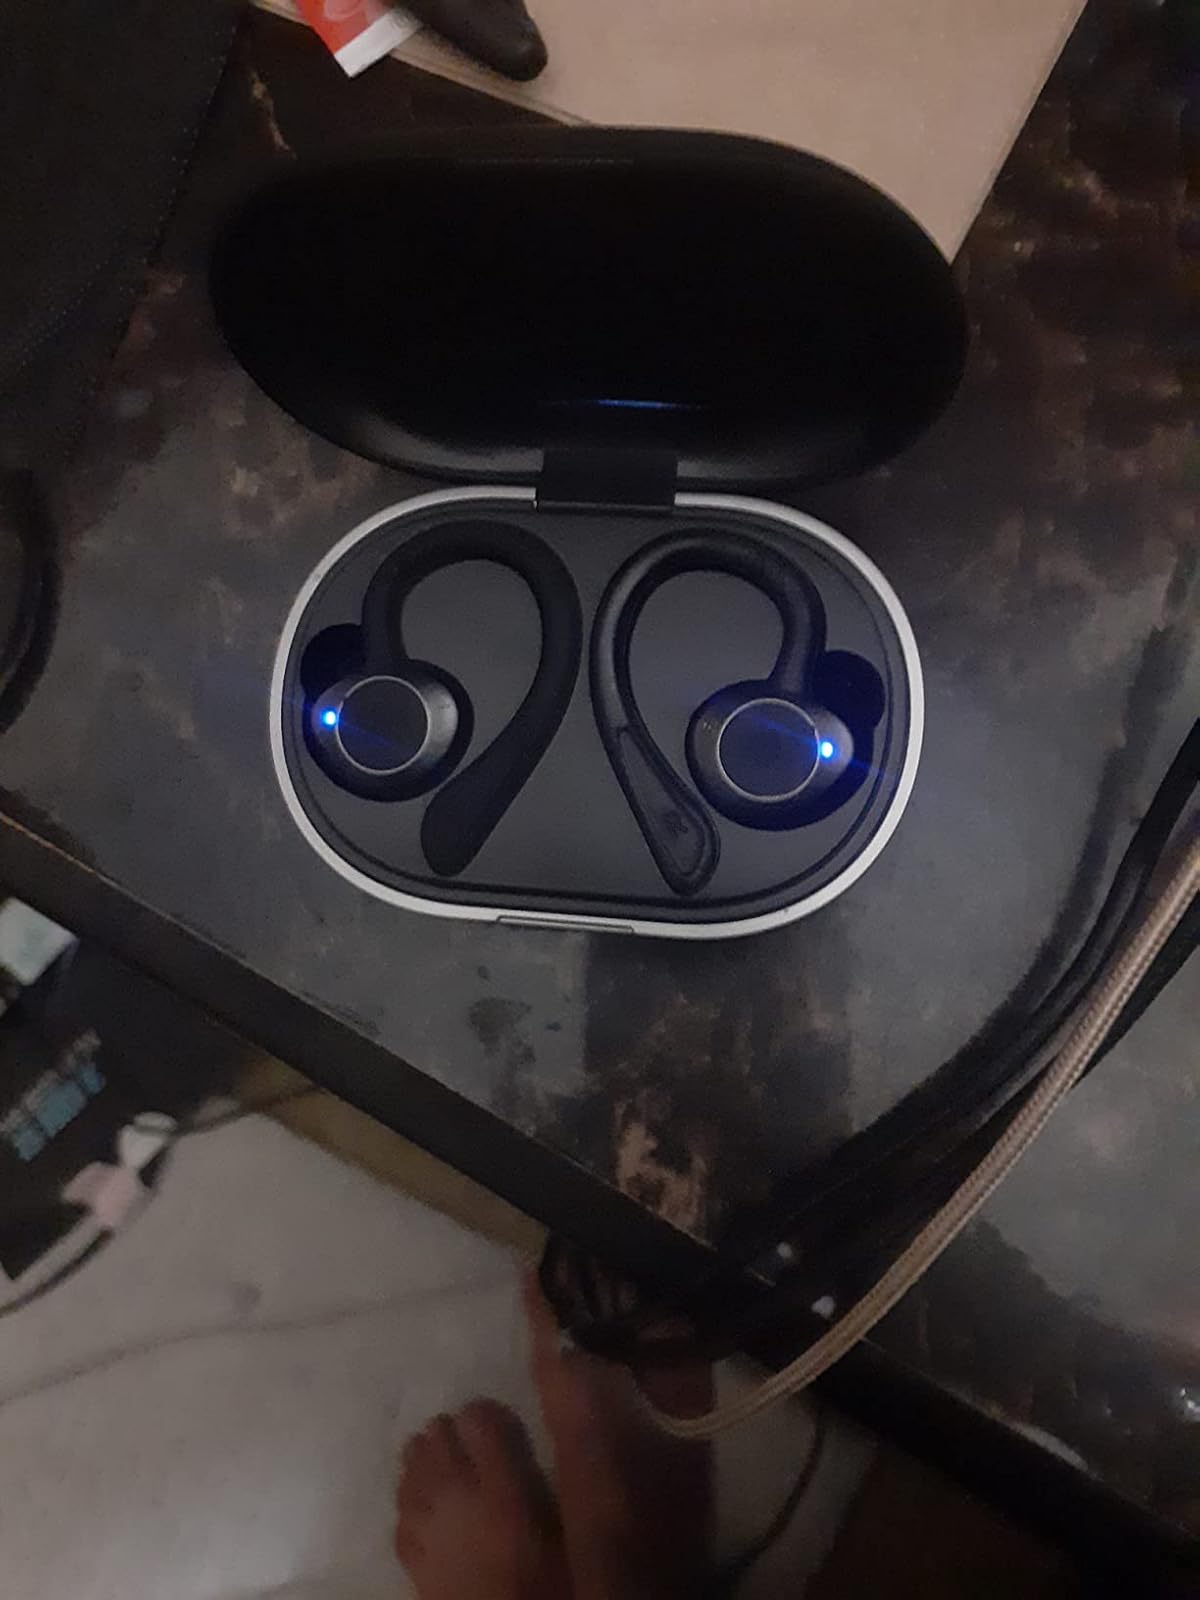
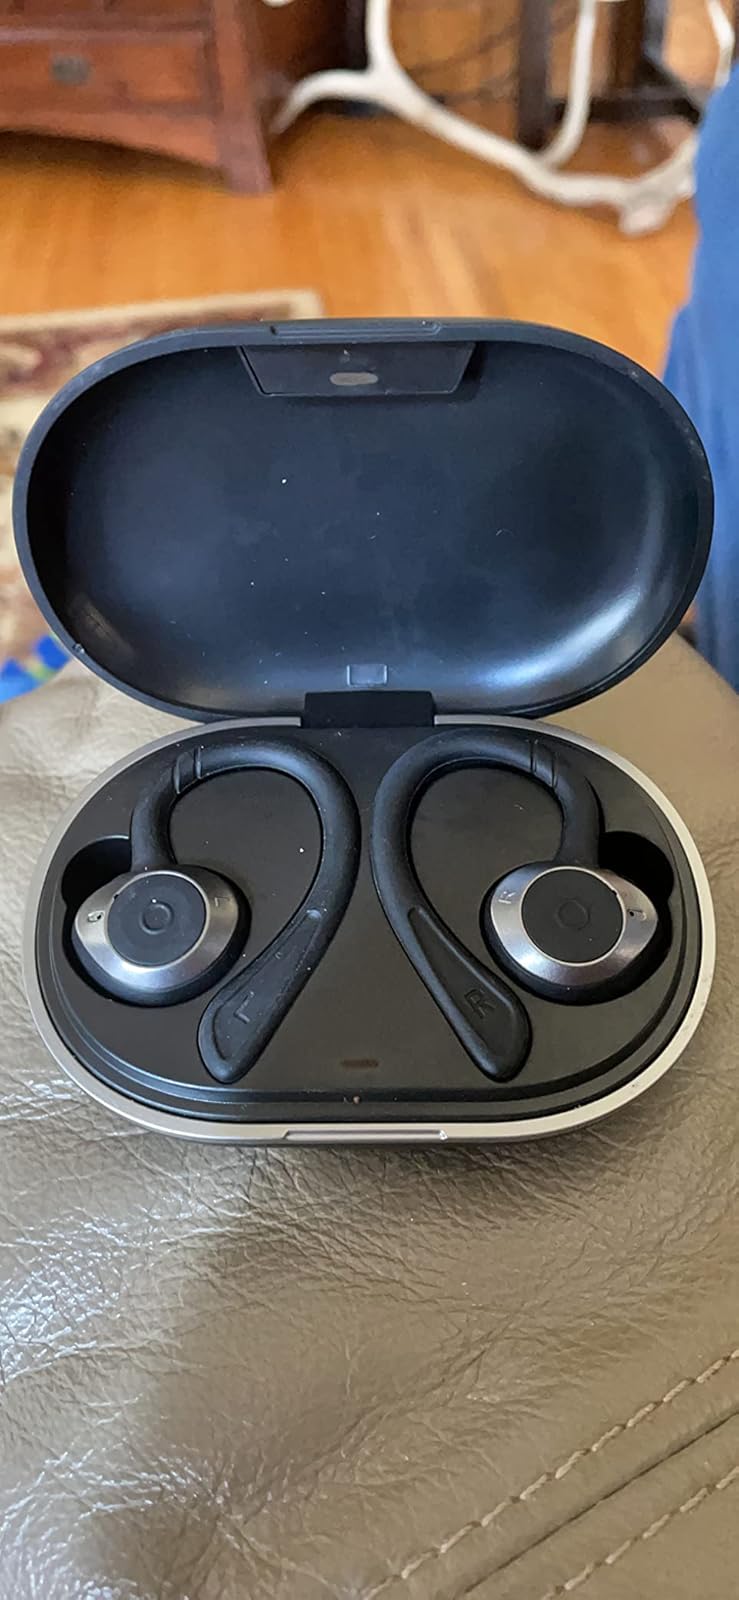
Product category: earbuds
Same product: yes